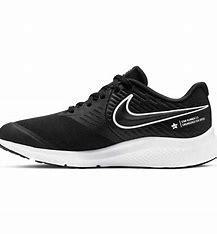
Brand: Nike
Model: Star Runner 2